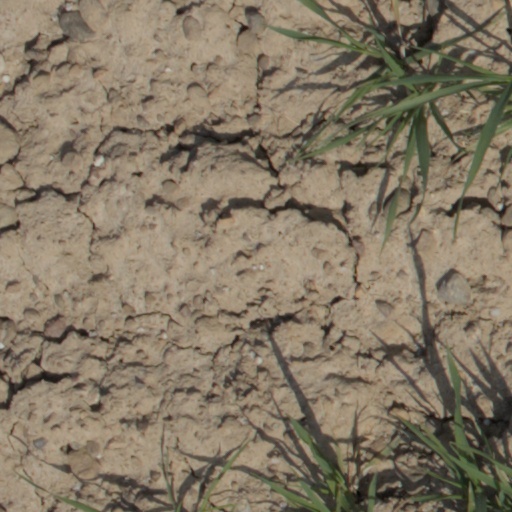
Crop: wheat